Murder of Yun Geum-i

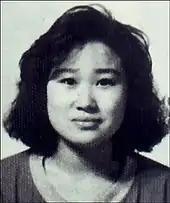
Yun Geum-i

On October 28, 1992, 26-year-old South Korean sex worker Yun Geum-i was sexually assaulted and murdered by U.S. Private Kenneth Lee Markle III at a camp town in Dongducheon, Gyeonggi Province, South Korea.